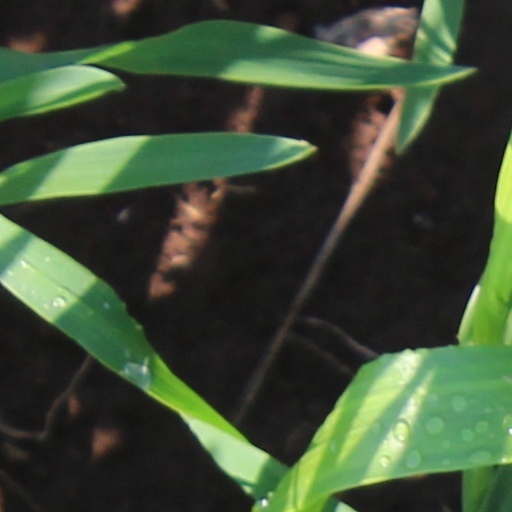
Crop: wheat